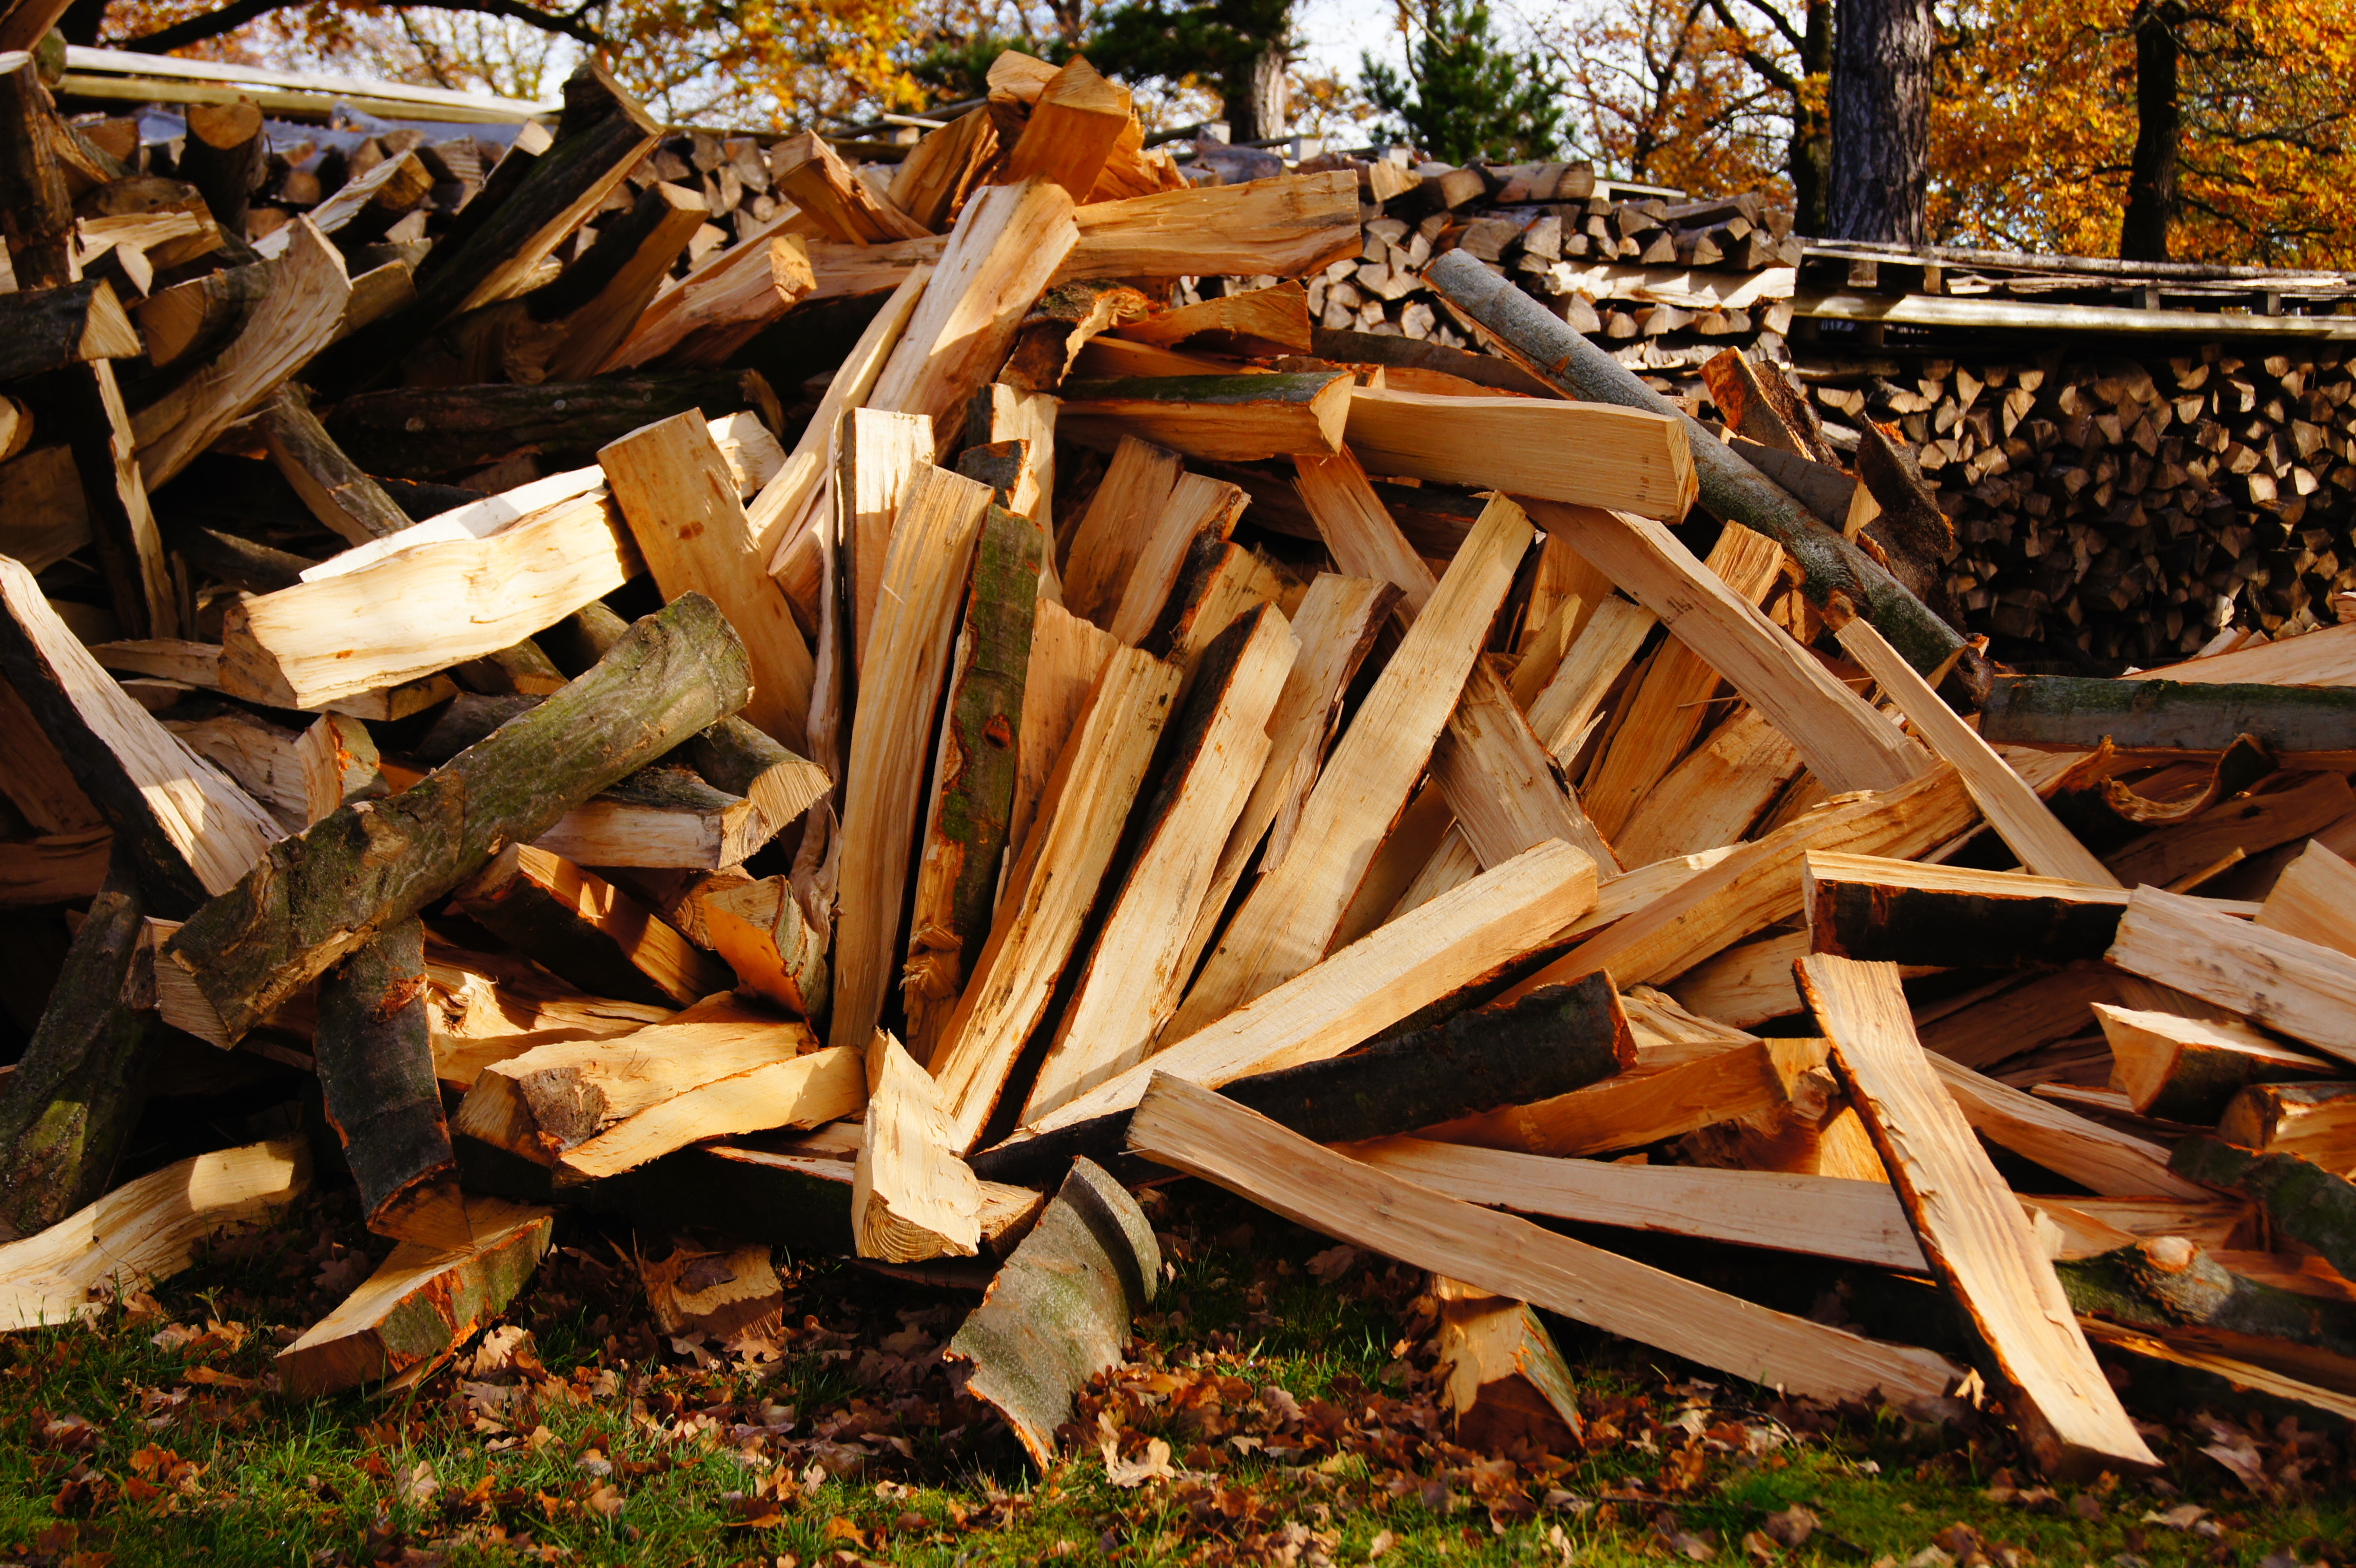
tree, grass, plant, wood, leaf, autumn, lumber, scrap, wood trunks, laminated wood